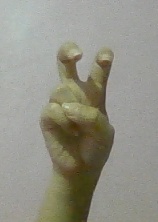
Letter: toot